Atlanta season 2

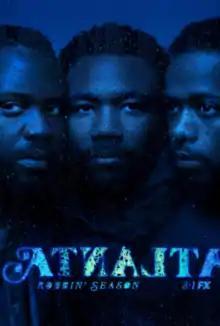
Promotional poster

The second season of the American television series "Atlanta", titled Robbin' Season, premiered on March 1, 2018. The season is produced by RBA, 343 Incorporated, MGMT. Entertainment, and FXP, with Donald Glover, Paul Simms, Dianne McGunigle, Stephen Glover, and Hiro Murai serving as executive producers. Donald Glover serves as creator and showrunner, and wrote two episodes for the season.